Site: brandenburg
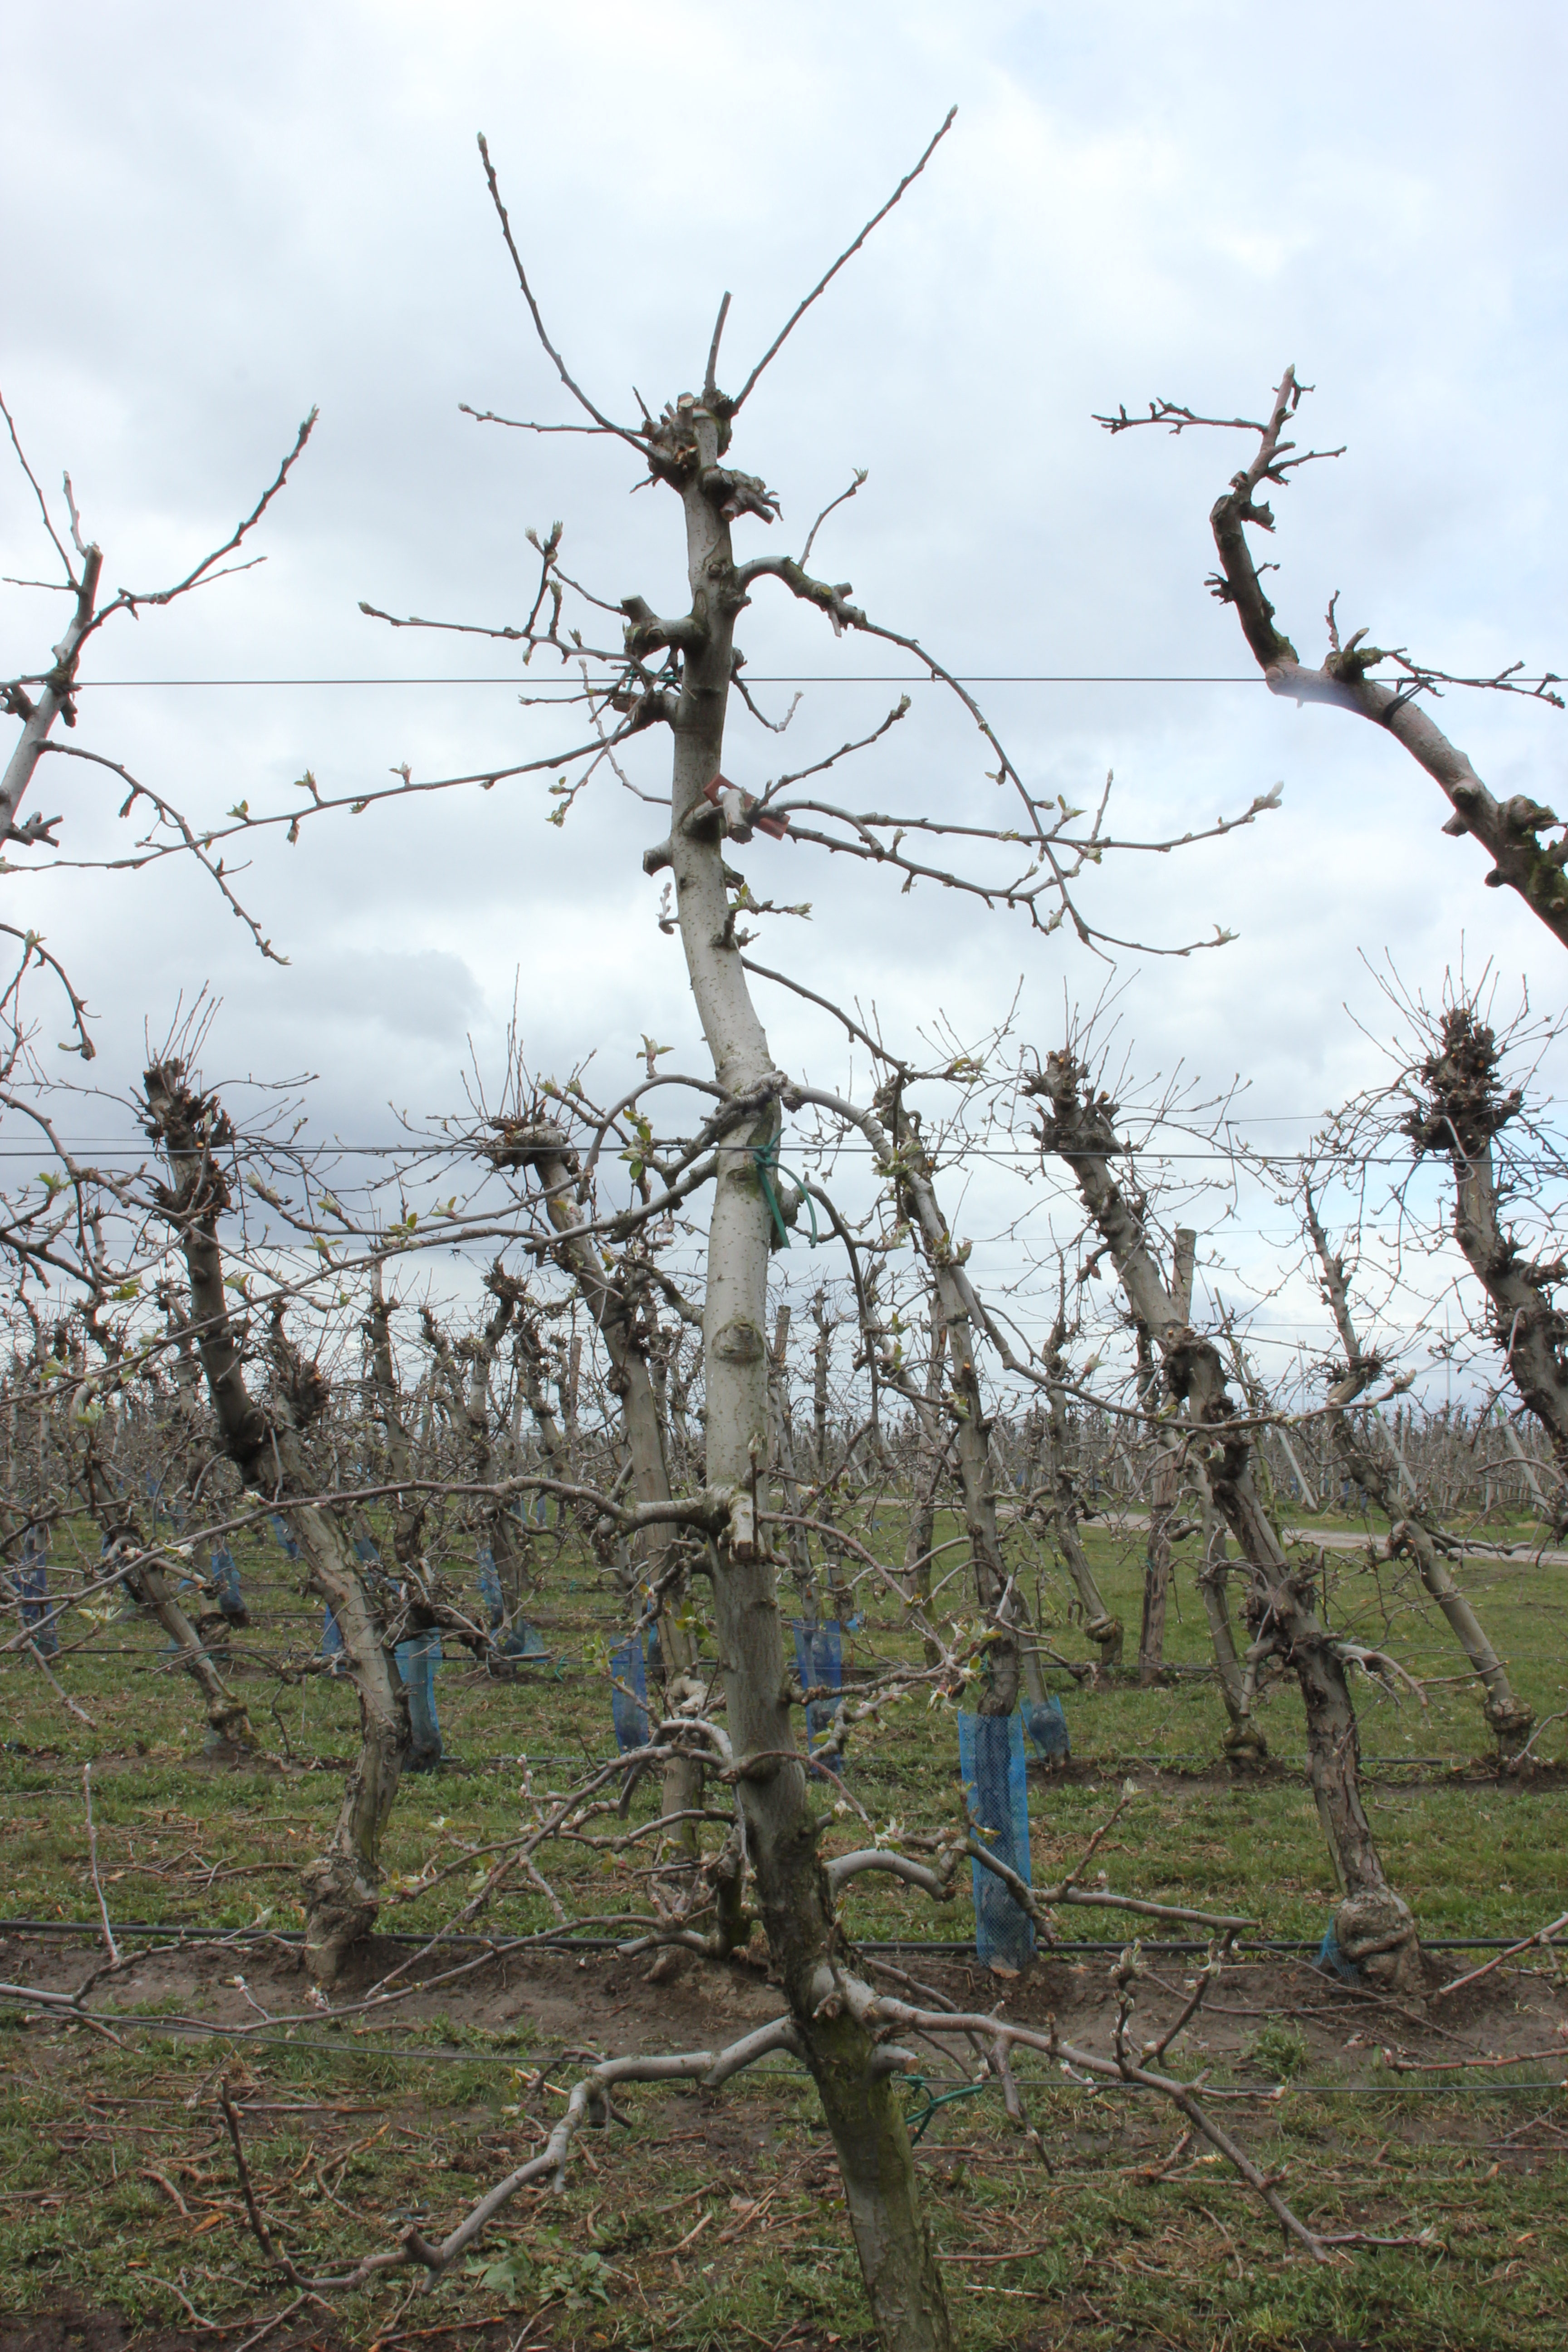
Growth stage (BBCH 55): Inflorescence emergence